Il pistolero segnato da Dio

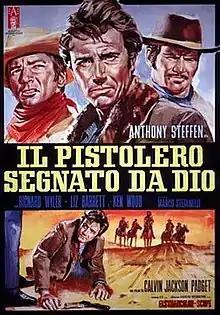

Il pistolero segnato da Dio is a 1968 Italian Spaghetti Western film directed by Giorgio Ferroni and starring Anthony Steffen.